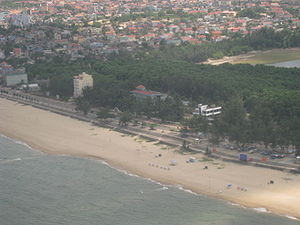
Dong Hoi
Dong Hoi
Đồng Hới er en by i det centrale Vietnam med et indbyggertal på cirka 103.000. Byen er hovedstad i Quang Binh. Byen ligger ved kysten til det Sydkinesiske hav, og er en af landets vigtigste havnebyer. Dong Hoi Lufthavn er beliggende ved byen. Phong Nha-Ke Bang, en nationalpark som i 2003 kom på UNESCOs verdensarvsliste, ligger 50 km syd for Dong Hoi.